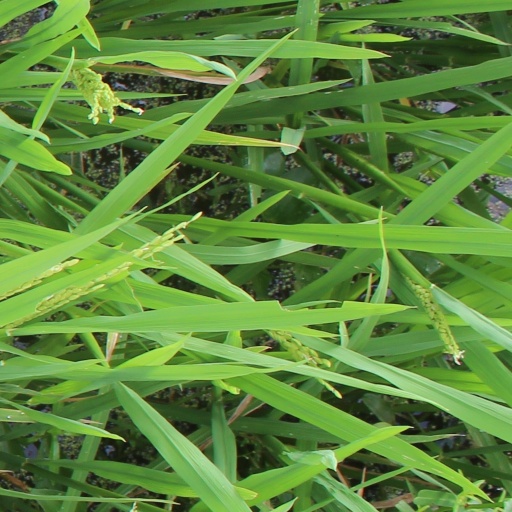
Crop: rice